Rodolfo Lipizer

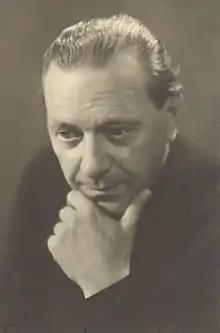
Rodolfo Lipizer

Rodolfo Lipizer (January 16, 1895 – June 8, 1974), was an Italian violinist, professor of music, and orchestra conductor.